Ben-Zion Dinur

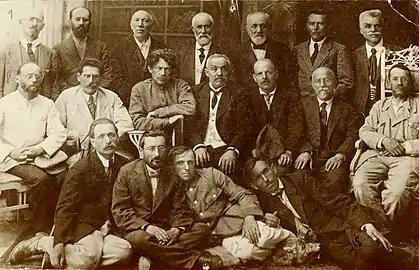
Ben-Zion Dinur (far left, middle row) with Hebrew writers in Odessa, 1921

Ben-Zion Dinaburg (later Dinur) was born in Khorol in the Russian Empire (now Poltava Oblast, Ukraine). He received his education in Lithuanian yeshivot. He studied under Shimon Shkop in the Telz Yeshiva, and became interested in the Haskalah through Rosh Yeshiva Eliezer Gordon's polemics. In 1898 he moved to the Slabodka yeshiva and in 1900 he traveled to Vilnius and was certified a Rabbi. He then went to Lyubavichi to witness the Chabad-Lubavitch branch of Hasidic Judaism. Between 1902 and 1911 he was engaged in Zionist activism and teaching, which at some point resulted in a brief arrest. In 1910 he married Bilhah Feingold, a teacher who had worked with him in a girls' trade school in Poltava. In 1911, he left his wife and son for two years to attend Berlin University, where he studied under Michael Rostovtzeff and Eugen Täubler. He then spent two more years at the University of Bern, where he began his dissertation under Rostovzev, on the Jews in the Land of Israel under the Roman Empire. The break of World War I forced him to move to the University of Petrograd. However, due to the October Revolution, he did not receive his PhD. He was a lecturer at Odesa University from 1920 to 1921.